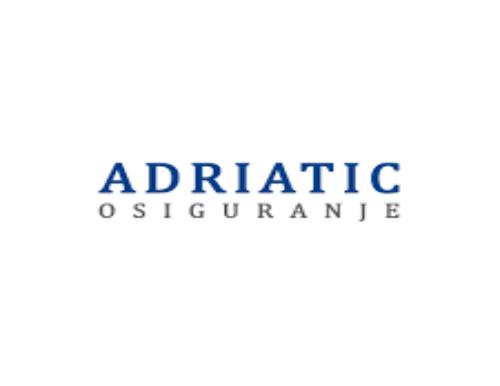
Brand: Adriatica
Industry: Clothes